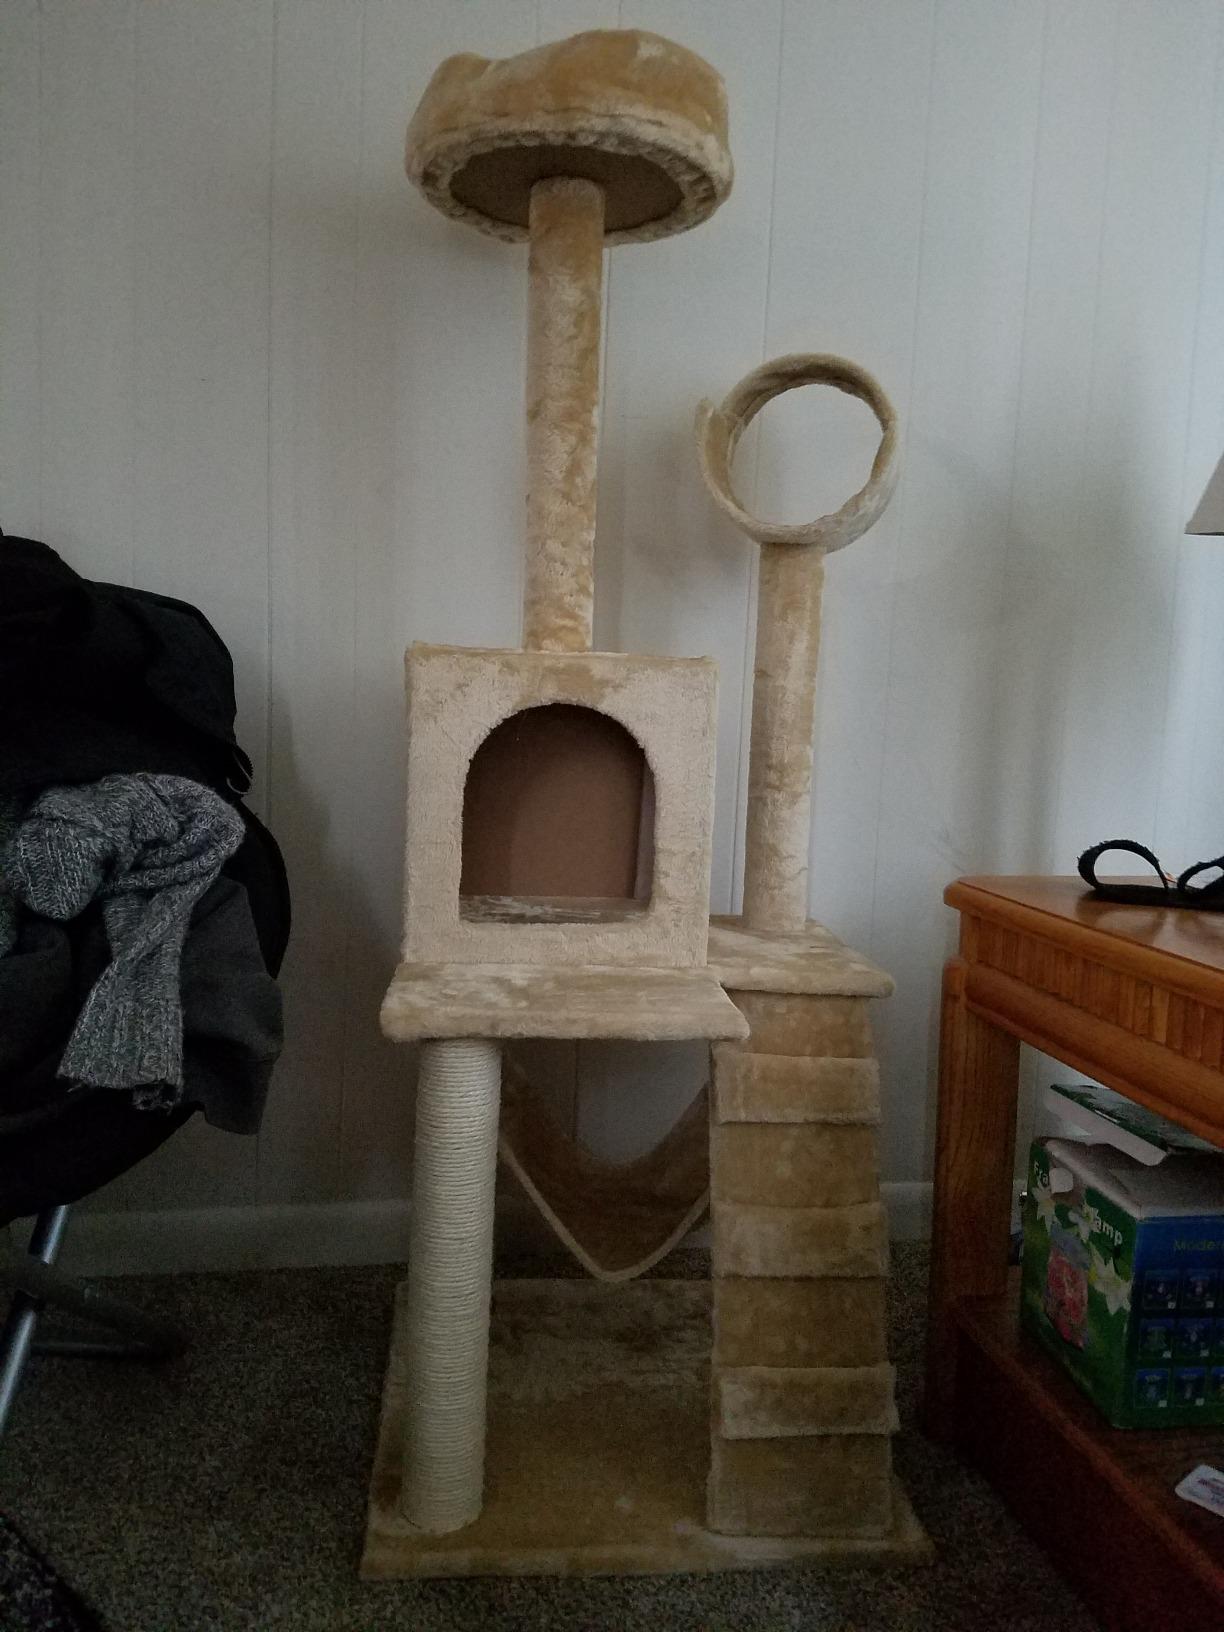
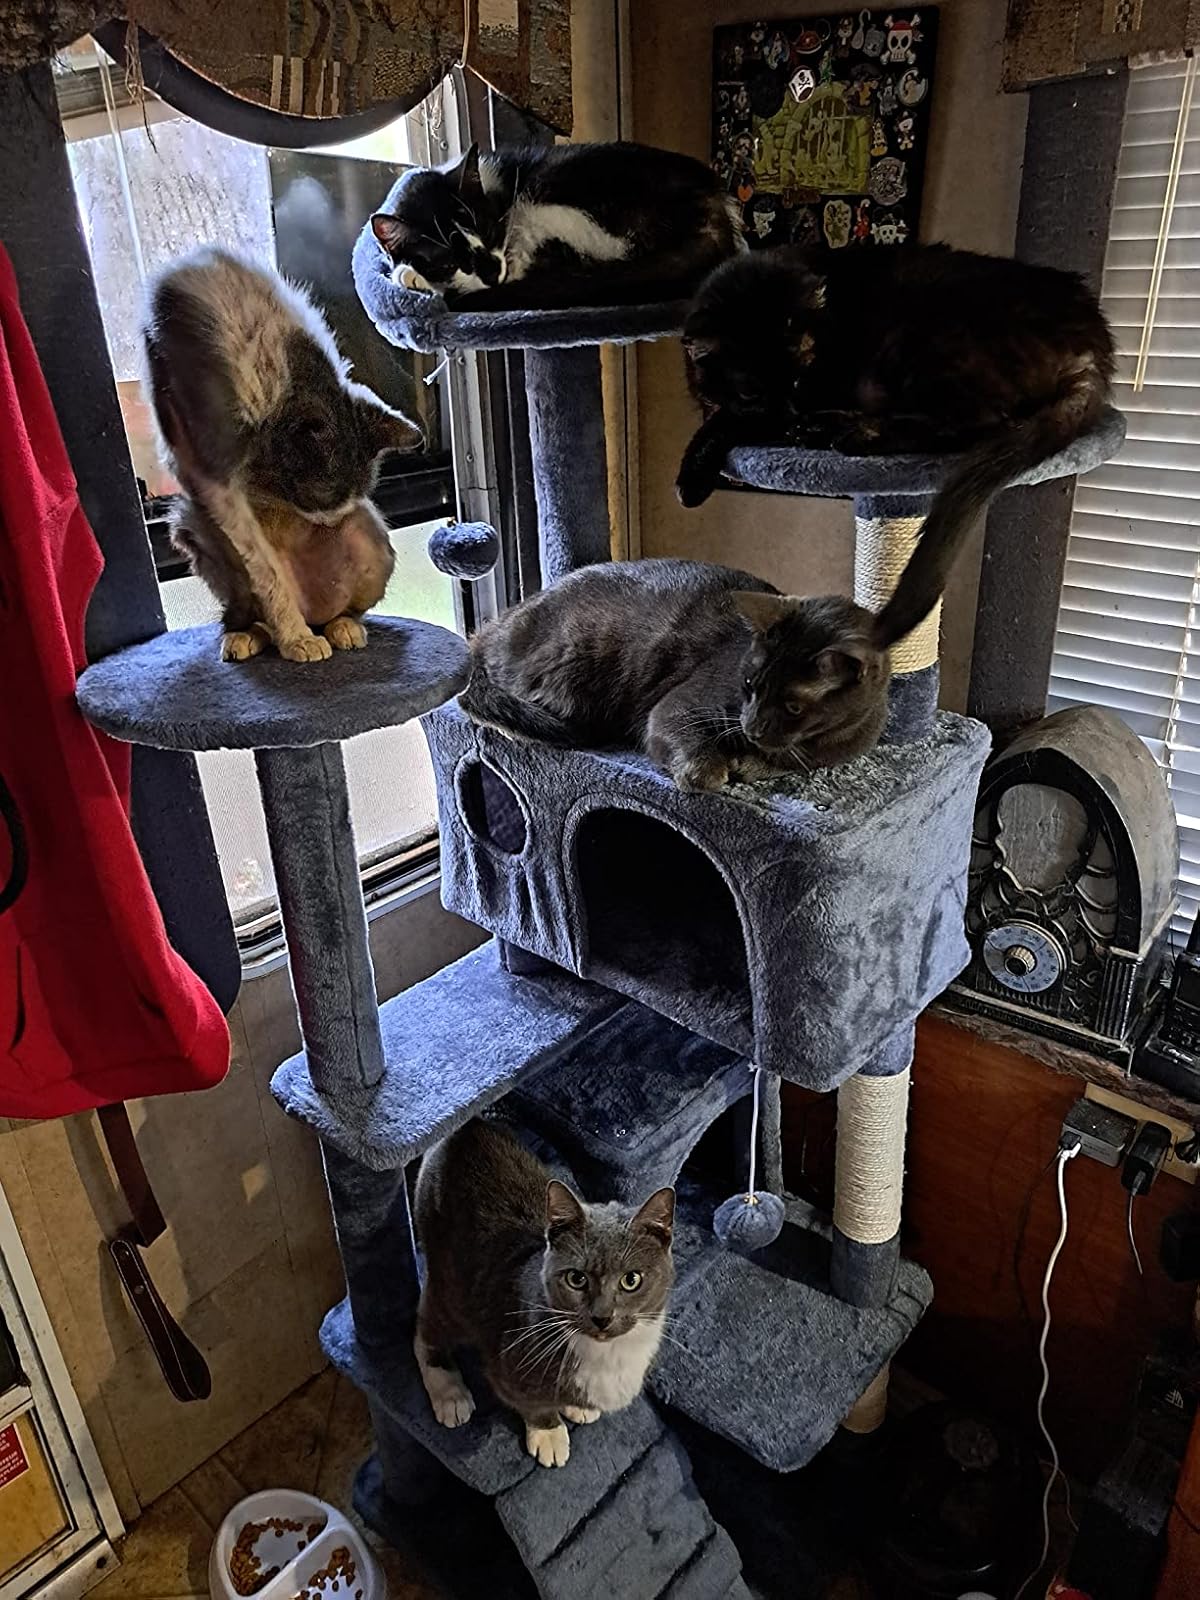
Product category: items_cat tree
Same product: no